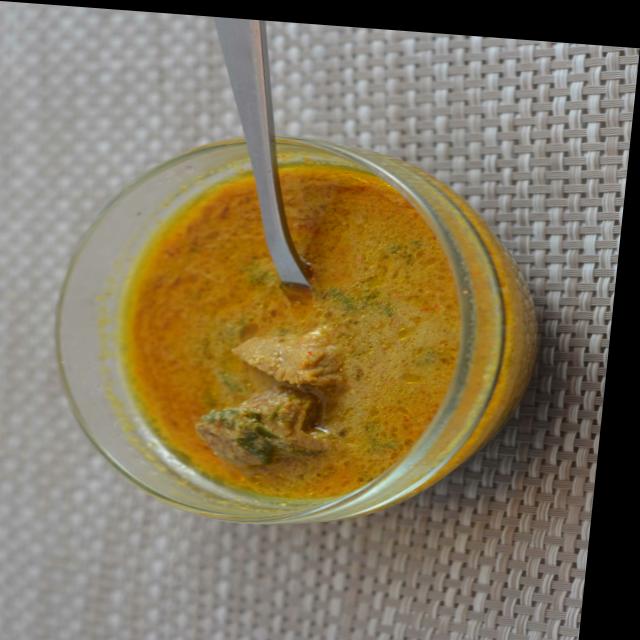
Dish: mutton_curry